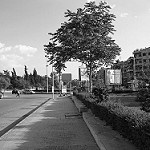
Label: B & W